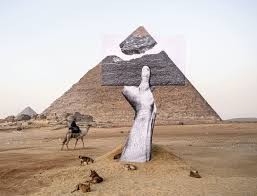
Landmark: Pyramids of Giza